Odiham Agricultural Society

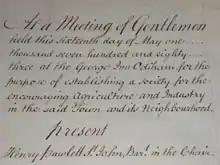
Minutes taken at the establishment of the Odiham Agricultural Society, which went on to play a pivotal role in the establishment of the veterinary profession in England.

On 16 May 1783, the Odiham Agricultural Society was inaugurated as a 'society for the encouraging of Agricultural and Industry in their town and neighbourhood'. The activities and influence of some of its key members was to result in a far more important outcome: the foundation of the veterinary profession in Britain.